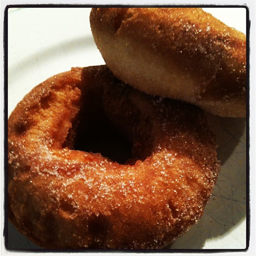
two sugar donuts stacked on a white plate
Two donuts with sugar sprinkled on them with a plate.
Two sugary glazed donuts on a white plate.
A couple of donuts sitting on top of a white plate.
There are two donuts sitting on the plate.